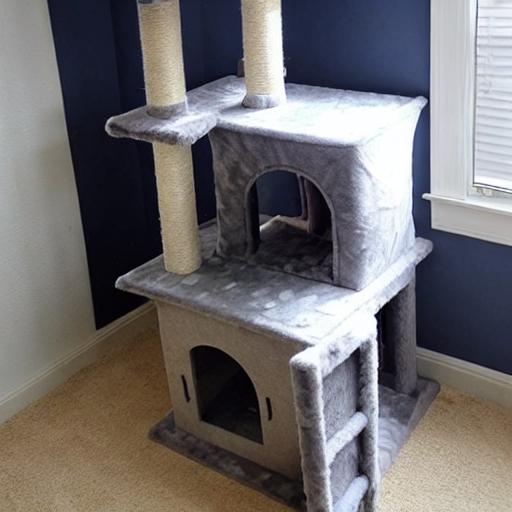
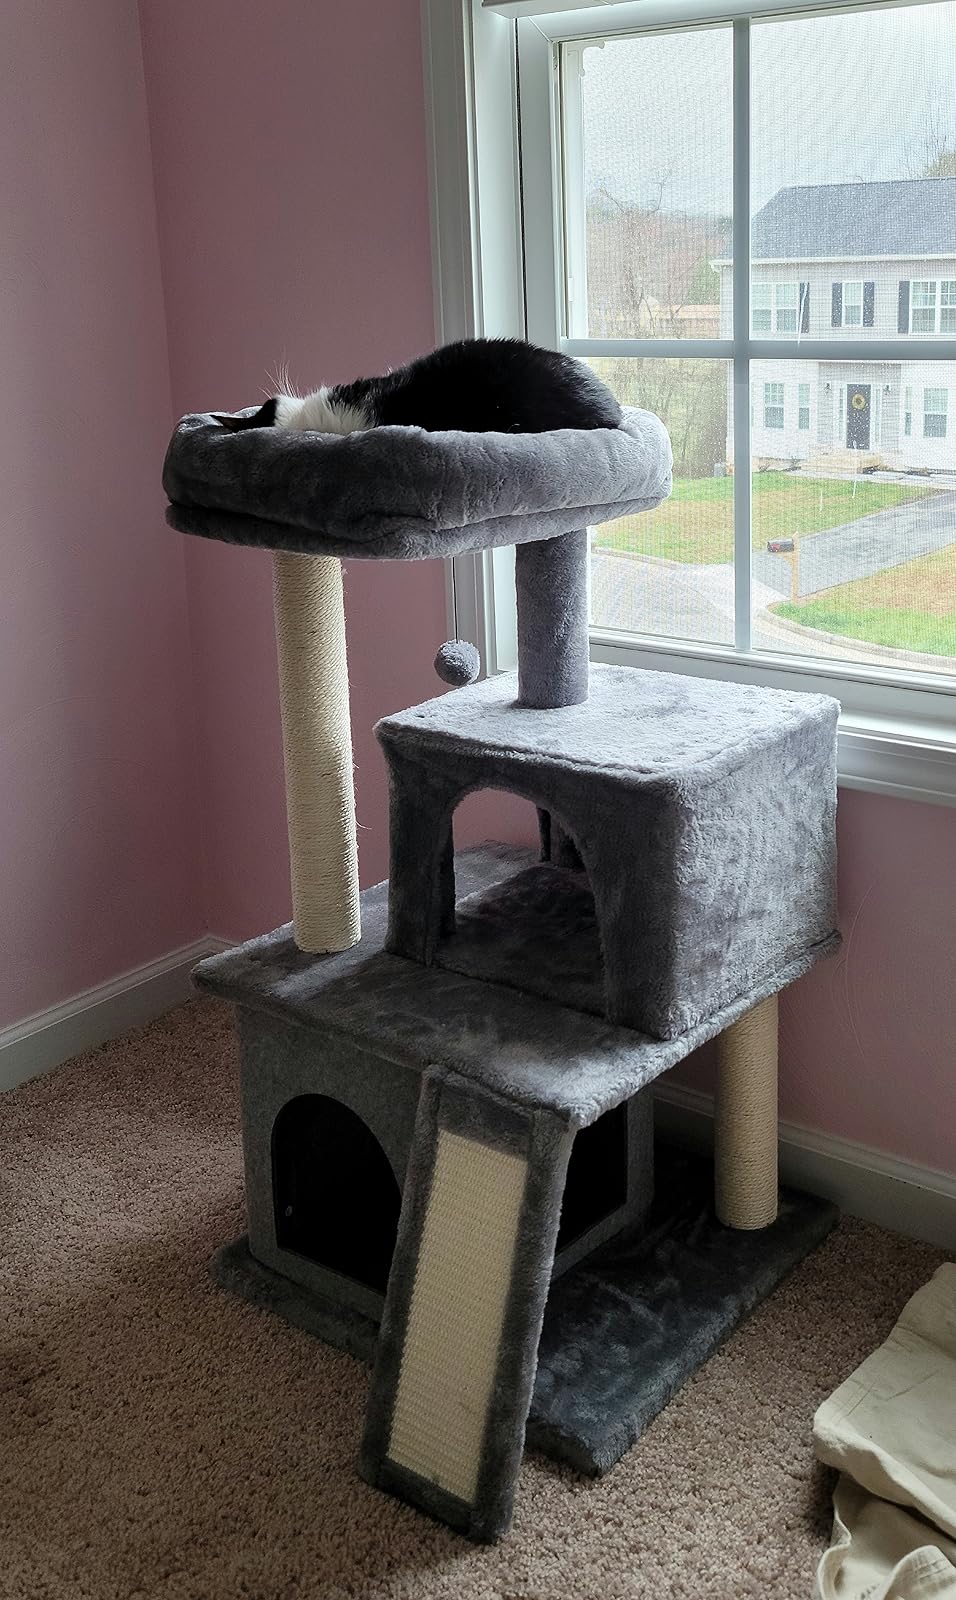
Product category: items_cat tree
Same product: no